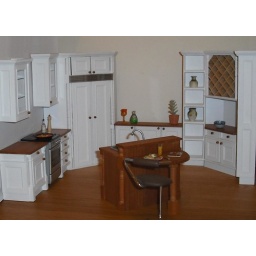
A stunning kitchen in white with tops and island in cherry. Ornate columns, and striking corner units characterise this kitchen.